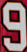
Number: 9